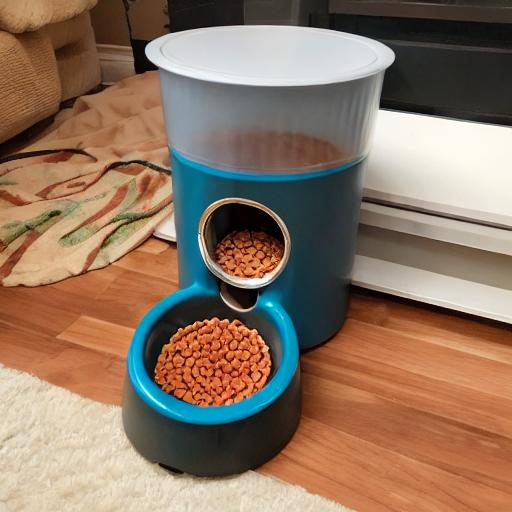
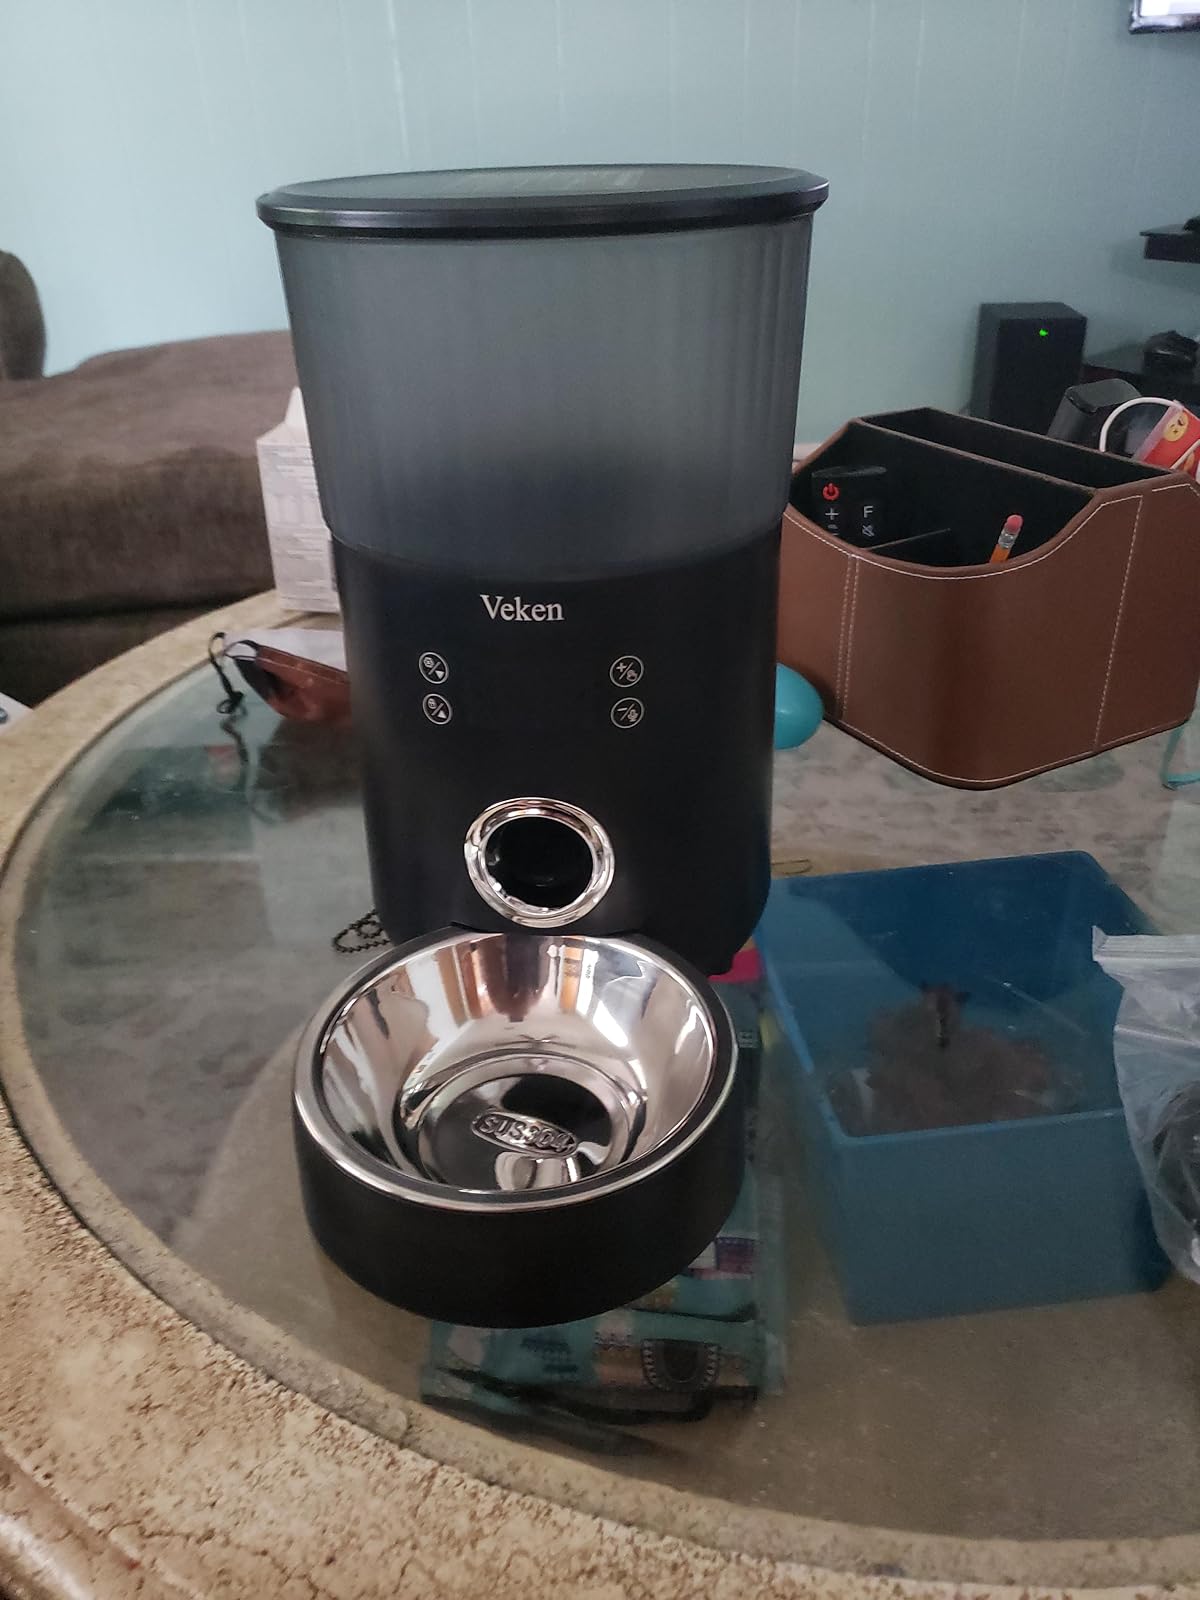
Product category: items_feeder
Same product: no